ARM Cortex-M

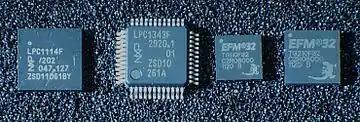
ARM Cortex-M0 and Cortex-M3 microcontroller ICs from NXP and Silicon Labs (Energy Micro)

The ARM Cortex-M is a group of 32-bit RISC ARM processor cores licensed by ARM Limited. These cores are optimized for low-cost and energy-efficient integrated circuits, which have been embedded in tens of billions of consumer devices. Though they are most often the main component of microcontroller chips, sometimes they are embedded inside other types of chips too. The Cortex-M family consists of Cortex-M0, Cortex-M0+, Cortex-M1, Cortex-M3, Cortex-M4, Cortex-M7, Cortex-M23, Cortex-M33, Cortex-M35P, Cortex-M52, Cortex-M55, Cortex-M85. A floating-point unit (FPU) option is available for Cortex-M4 / M7 / M33 / M35P / M52 / M55 / M85 cores, and when included in the silicon these cores are sometimes known as "Cortex-MxF", where 'x' is the core variant.